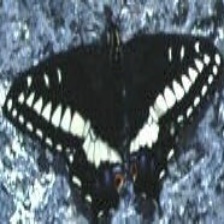
Species: INDRA SWALLOW